Aberfan disaster

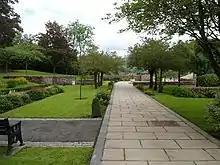
Aberfan Memorial Garden in March 2012

In addition to news and historical coverage, the Aberfan disaster and its aftermath have been described in books, including histories of what happened, personal memoirs from those involved and collections of poetry, in music, song and on screen.